Rancilio

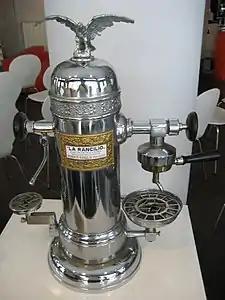
Espresso machine Rancilio La Regina

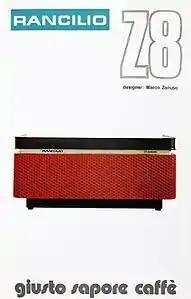
Espresso machine Rancilio Z8 designed by Marco Zanuso

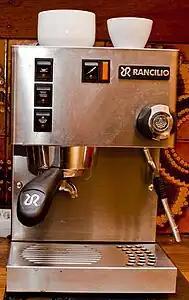
Rancilio Silvia V3- advanced consumer grade espresso machine

Rancilio is an espresso machine manufacturer, founded in 1927 by Roberto Rancilio in Parabiago, Italy.